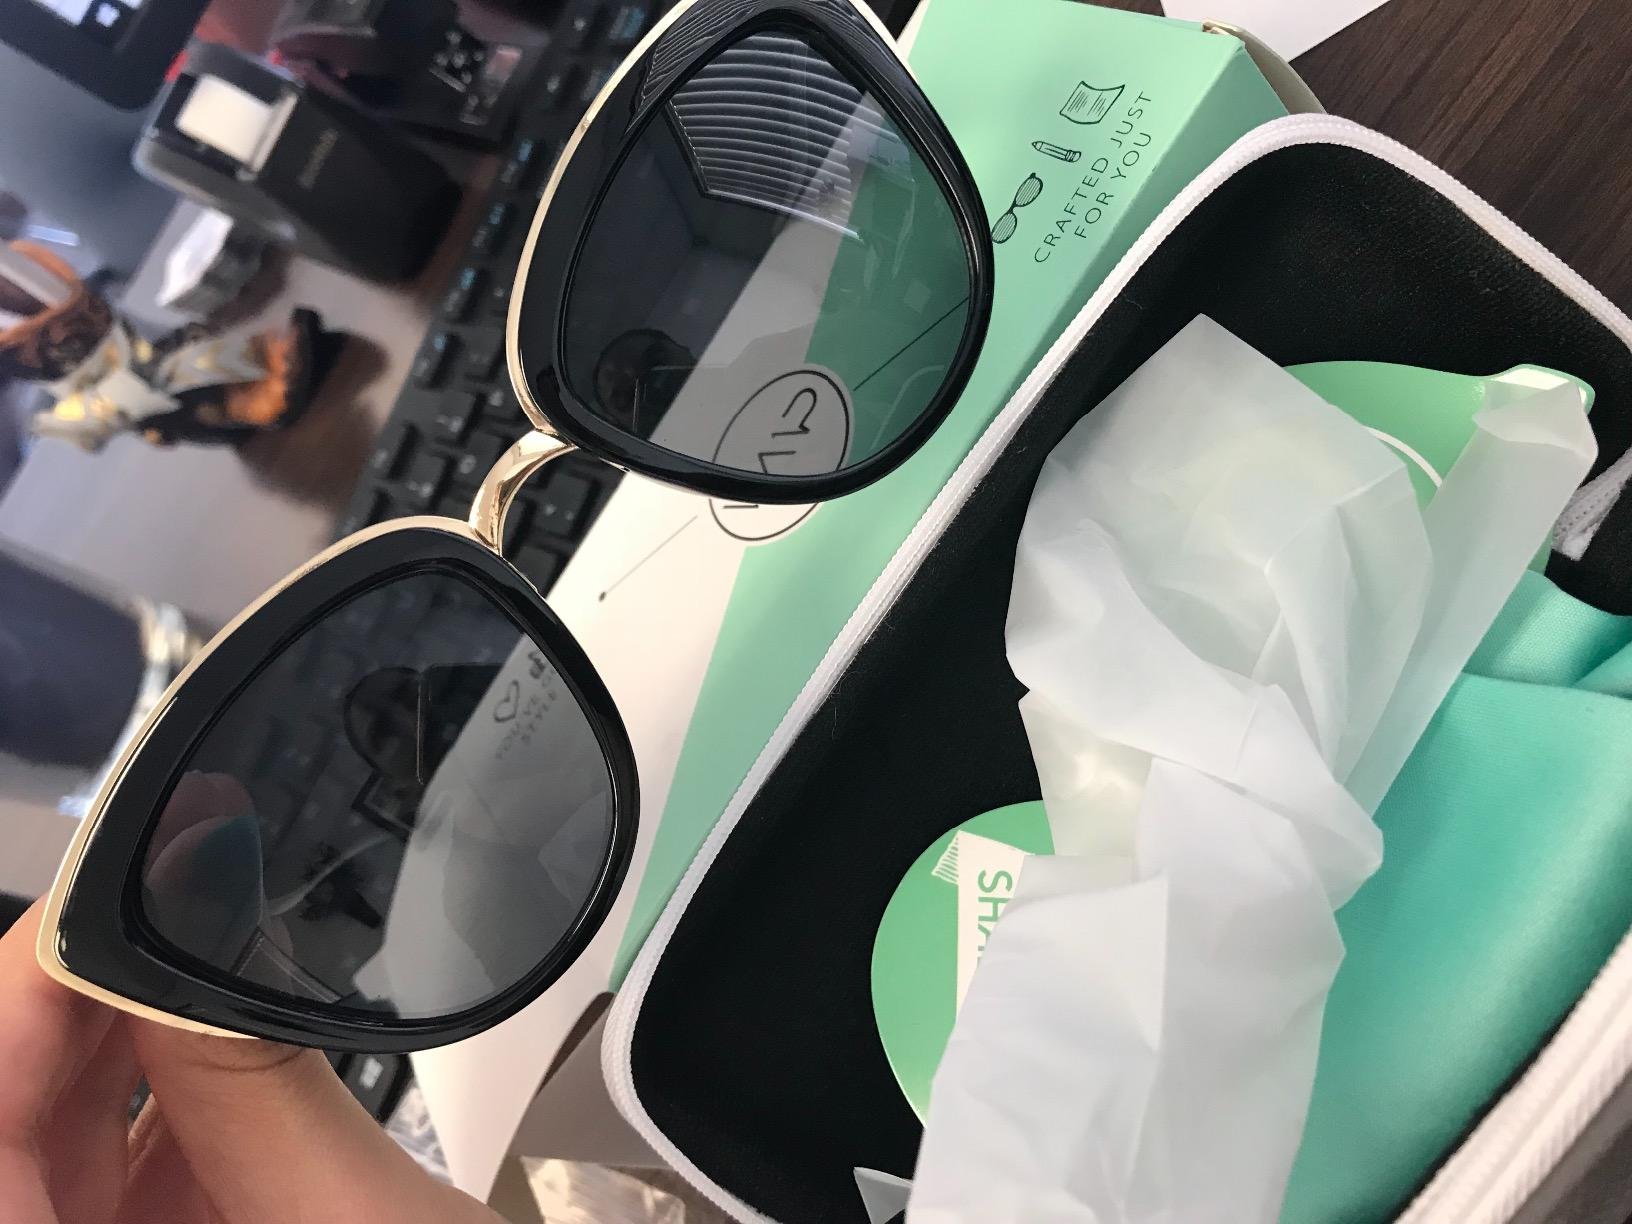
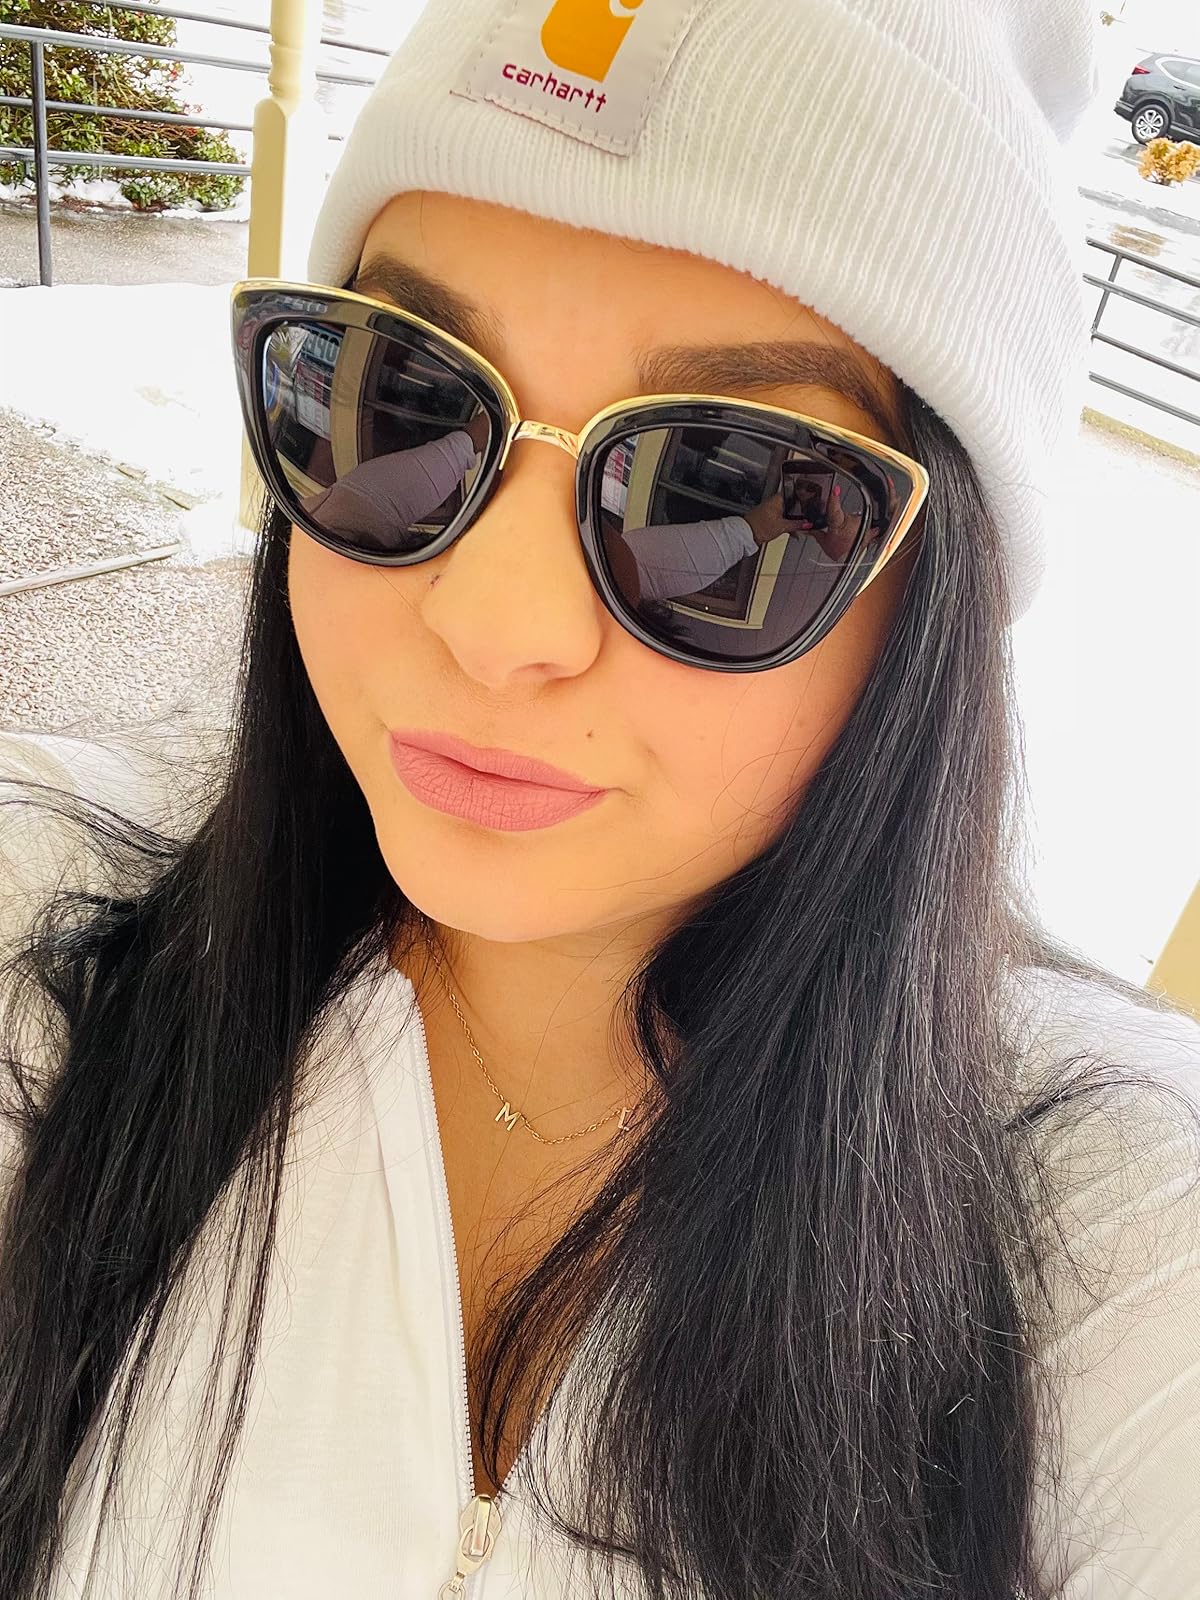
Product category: accessories_sunglasses
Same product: yes